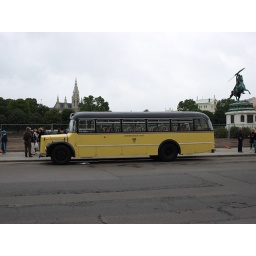
tourist bus near imperial library in wien